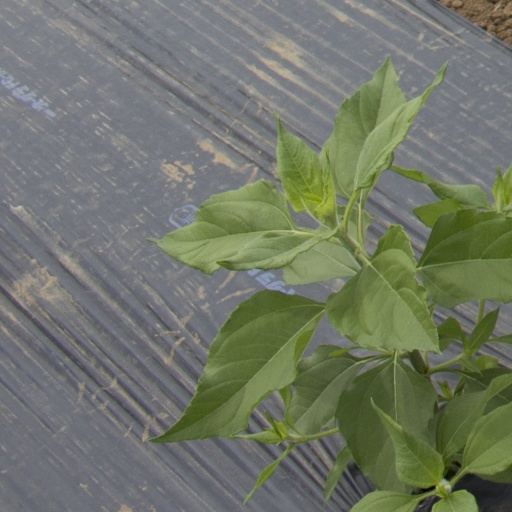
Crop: Jerusalem artichoke